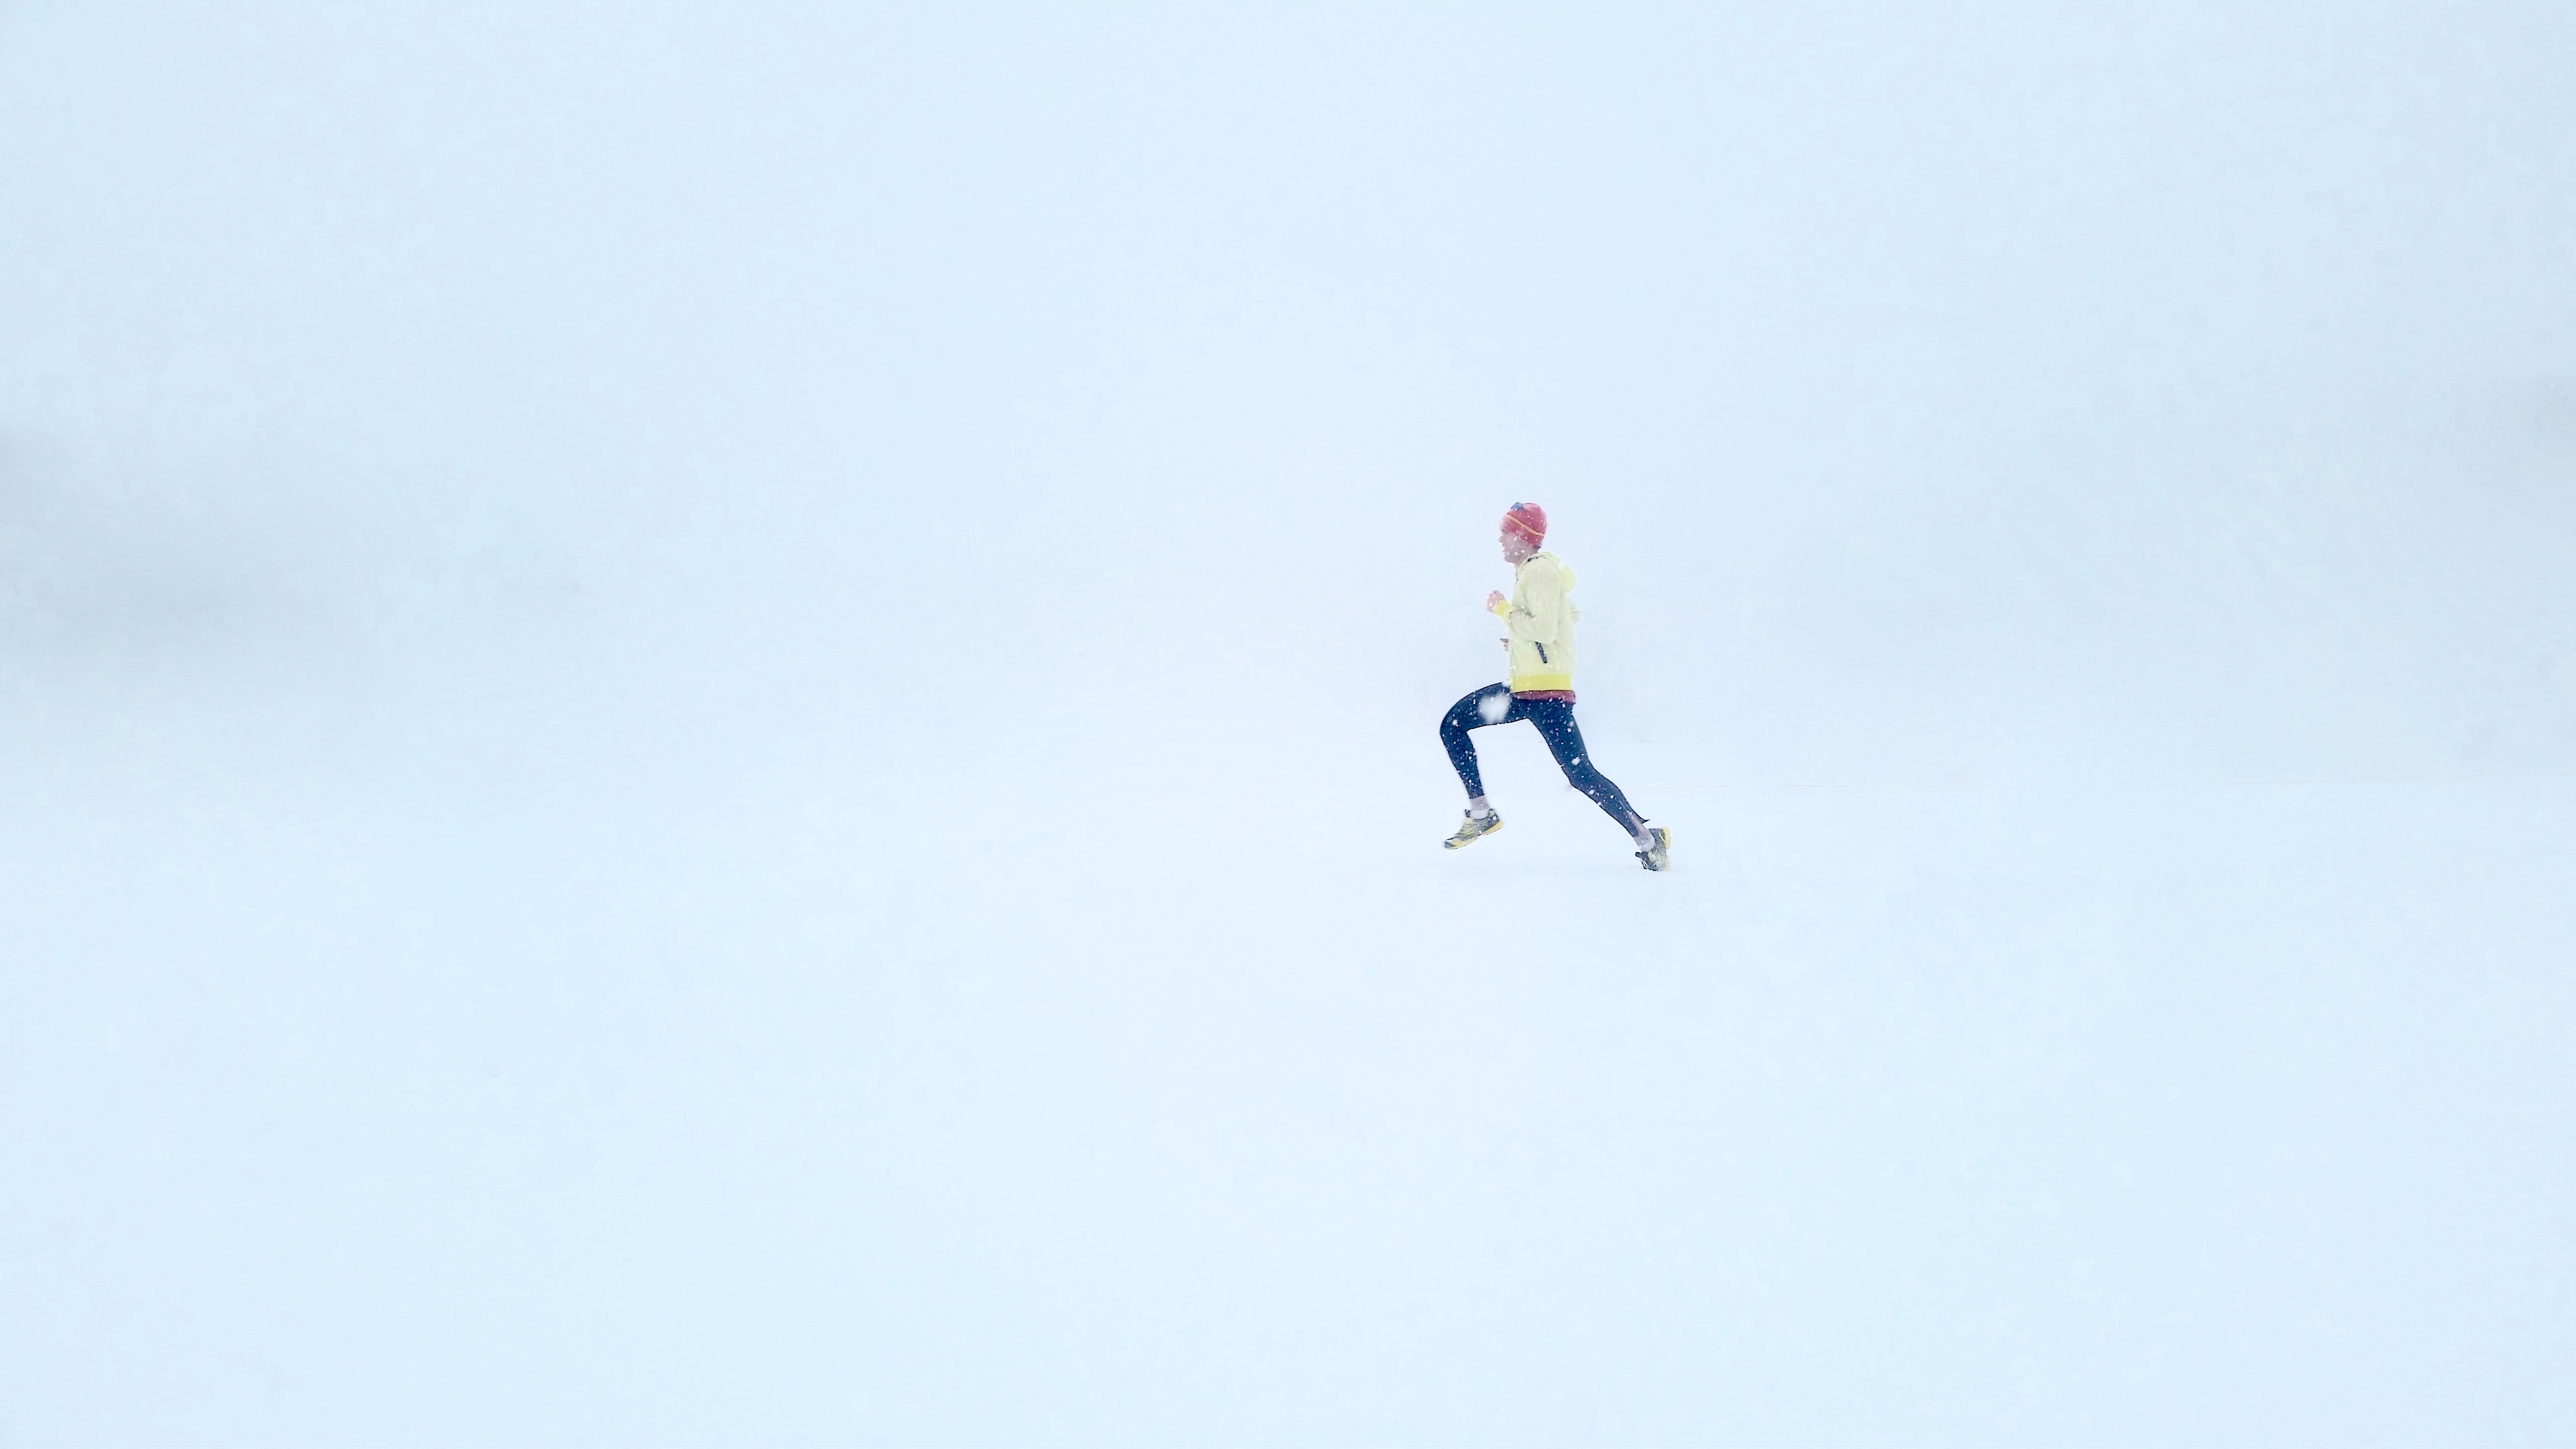
man, person, snow, cold, winter, running, jumping, motion, jogging, jogger, exercise, snowboard, extreme sport, skiing, toy, fitness, parachute, winter sport, sports, cool, downhill, snowboarding, alpine skiing, atmosphere of earth, freestyle skiing